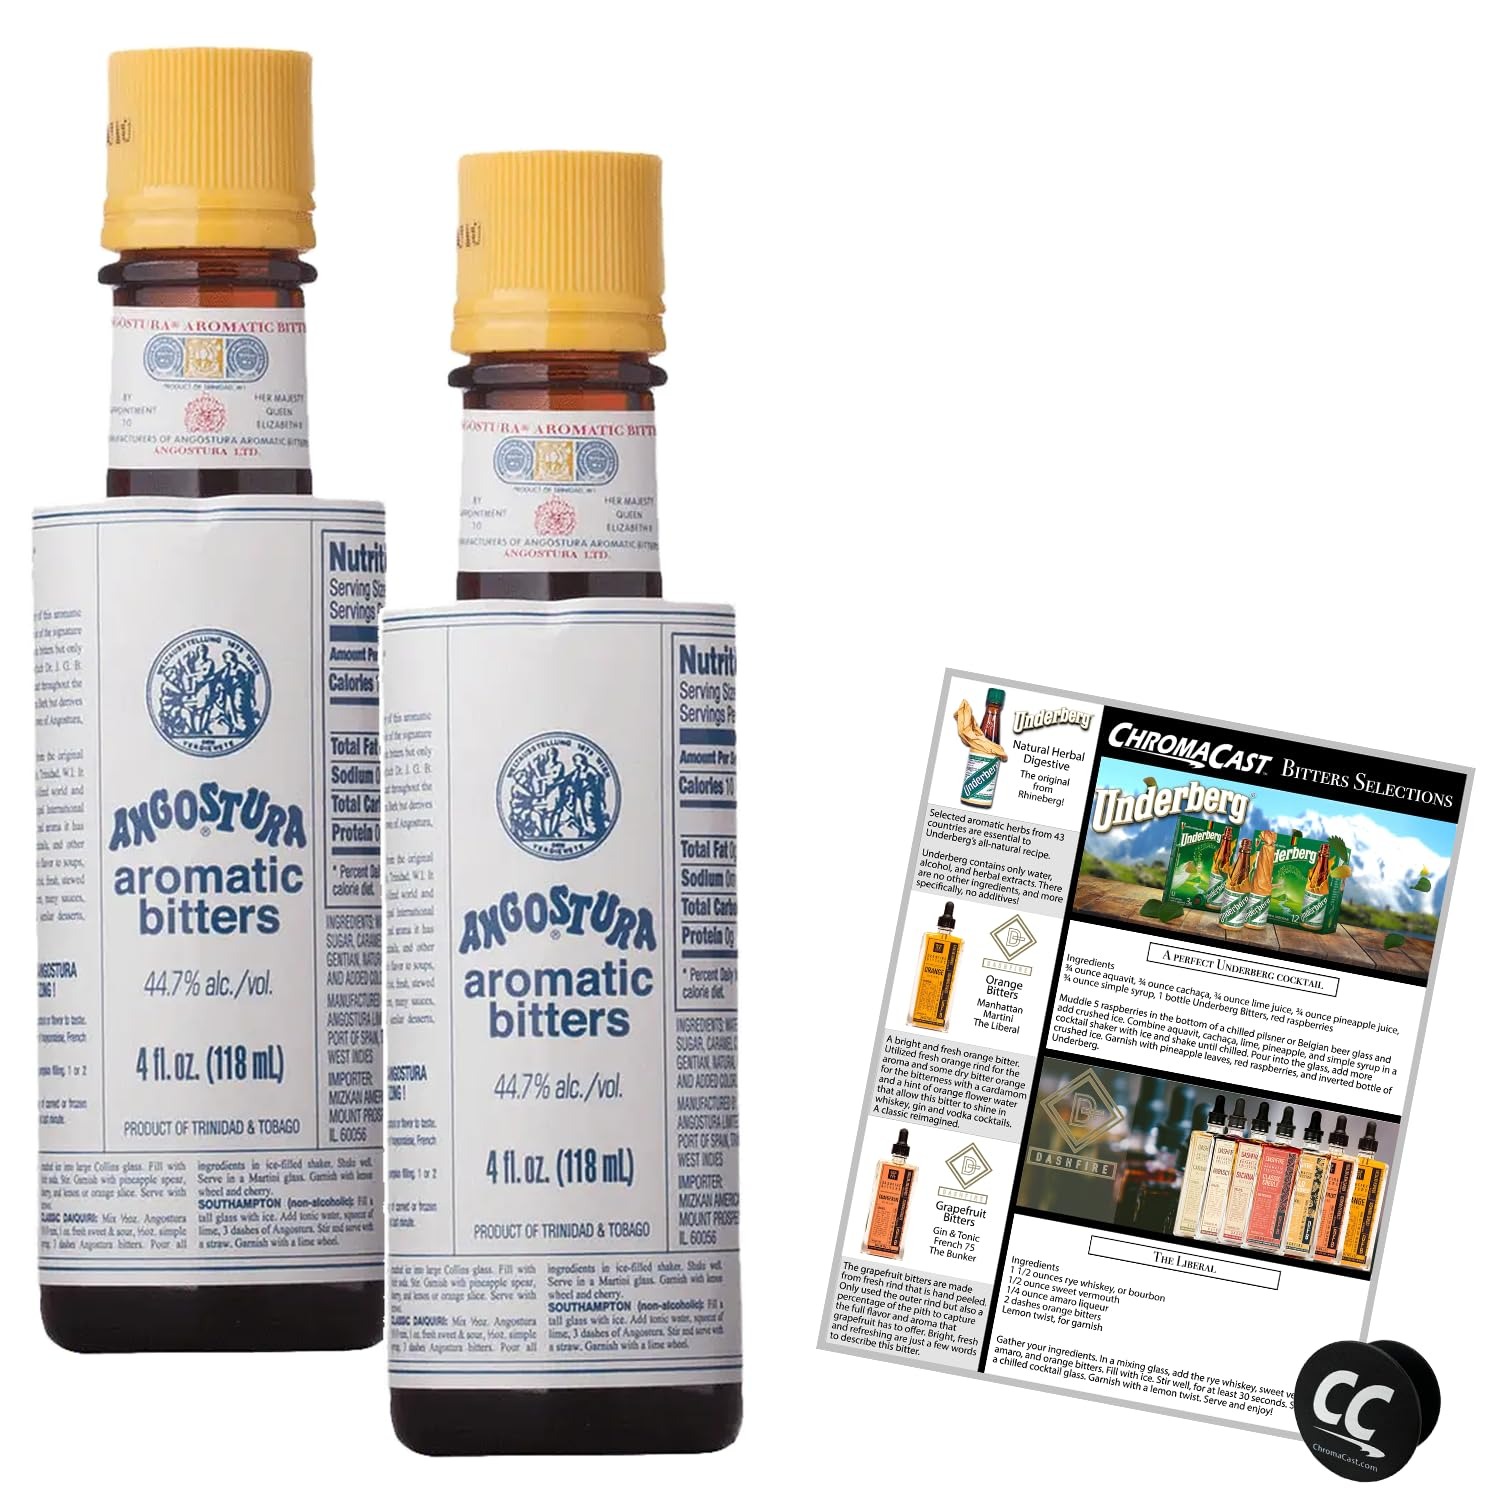
Item Name: Angostura Aromatic Bitters 4oz Bottle w/Phone Grip and Bitters Selections Recipe, 2-PACK
Bullet Point 1: Elevate Your Creations: Enhance cocktails, mocktails, and culinary delights with the exquisite flavor of Angostura Aromatic Bitters in a convenient 4oz bottle.
Bullet Point 2: Versatile Ingredient: A few drops transform beverages, sauces, marinades, and desserts, adding depth and complexity to your culinary repertoire.
Bullet Point 3: Crafted to Perfection: Trusted since 1824, Angostura Aromatic Bitters features a balanced blend of herbs, spices, and citrus notes for a distinctive and timeless flavor.
Bullet Point 4: Professional's Choice: Embrace a brand that professionals rely on, as Angostura's legacy of quality and innovation shines in every drop.
Bullet Point 5: Endless Possibilities: From classic cocktails to creative concoctions
Bullet Point 6: Culinary Magic: Unlock new dimensions in taste with Angostura Aromatic Bitters, elevating your cooking and mixology game to new heights.
Bullet Point 7: Iconic Flavor: The harmonious infusion of botanicals creates a versatile elixir that adds character to every sip and bite.
Bullet Point 8: Perfect Gift: Share the joy of flavor enhancement with fellow food and drink enthusiasts by gifting the timeless excellence of Angostura Aromatic Bitters.
Bullet Point 9: Inspired Innovations: Let your imagination run wild as you craft signature drinks and dishes that leave a lasting impression.
Bullet Point 10: Timeless Excellence: Angostura's commitment to crafting remarkable flavors ensures you're savoring a true classic with every use.
Value: 4.0
Unit: Fl Oz

Price: 37.98